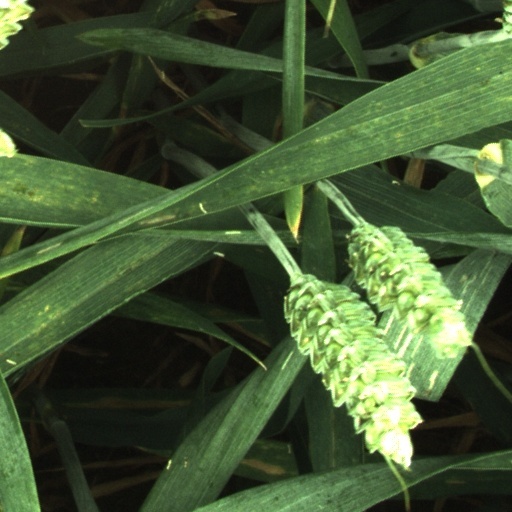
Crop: wheat